Gouverneto Monastery

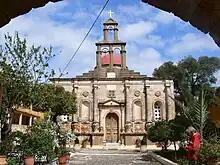
Facade of the monastery church.

Gouverneto Monastery ( "Μονή Γουβερνέτου") or Our Lady of the Angels is a Greek Orthodox monastery on the Akrotiri peninsula of the Chania regional unit of Crete, Greece. It is located about 19 kilometres from Chania, and is about 5 kilometres north of the Agia Triada Monastery.